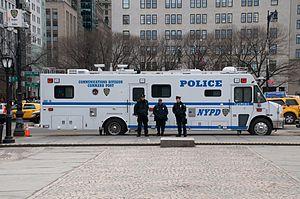
Le New York City Police Department ou NYPD est le service de police de la ville de New York, aux États-Unis. Fondé en 1845, le NYPD est l'un des premiers services de police du pays, ainsi que le plus important service de police municipale en termes d'effectif. Il est chargé du respect de la loi et de la lutte contre la criminalité sur l'ensemble des cinq arrondissements de la ville de New York. Lors de sa création, au XIXᵉ siècle, le NYPD prit pour modèle le Metropolitan Police Service de Londres. Depuis, 1973, son quartier général se situe au 1 Police Plaza dans le quartier de Lower Manhattan.